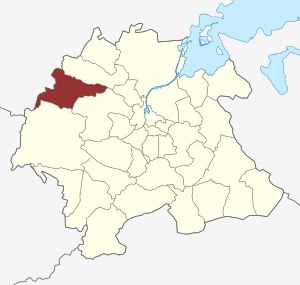
Korup Sogn
Sognets placering
Korup Sogn er et sogn i Hjallese Provsti. Sognet ligger i Odense Kommune; indtil Kommunalreformen i 1970 lå det i Odense Herred. I Korup Sogn ligger Korup Kirke.